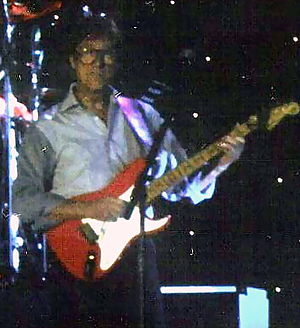
Hank Marvin
Hank Marvin i Esbjerg, 2005.
Hank B. Marvin er ledende guitarist i instrumentalgruppen The Shadows, som oprindelig var en backinggruppe for Cliff Richard.